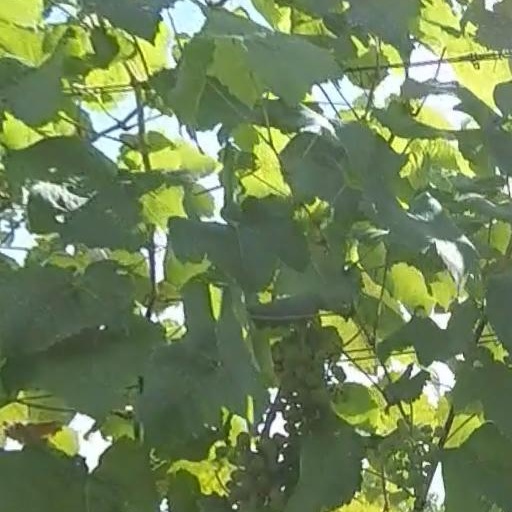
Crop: grape